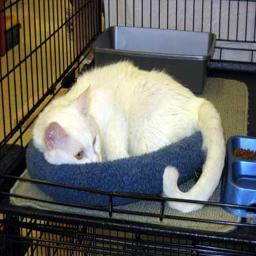
Animal: cats